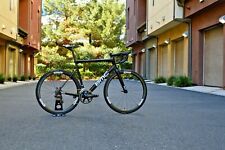
Vehicle type: Bikes